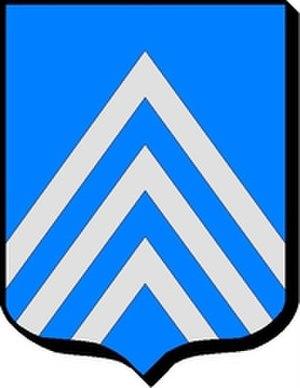
Armoiries de la famille du Moustier de Canchy: d'azur aux trois chevrons d'argent.
Jean-François de Canchy, né le 30 janvier 1947 à Paris 17ᵉ, est un haut fonctionnaire français de la culture. Alain Pompidou le décrit comme « un haut fonctionnaire anticonformiste passionné d'art contemporain ». Le philosophe Yves Michaud écrit : « le marquis Jean-François de Canchy est une exception culturelle : fonctionnaire culturel du chiraco-gaullisme ».
Auguste Aimé Nicolas du Moustier de Canchy est né le 24 juillet 1774 à Chartres. Il fut guillotiné le 3 novembre 1801 à Angers, après avoir été condamné à mort dans l'affaire de l'enlèvement du sénateur Clément de Ris.